TeenStar

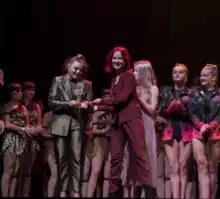
TeenStar 2019 winner Teah

Teah won the singing category and the group Sophie's Studio, Gun Control? took the prize for dancing, both winning over the competition industry judges making them the overall TeenStar winners for each category.